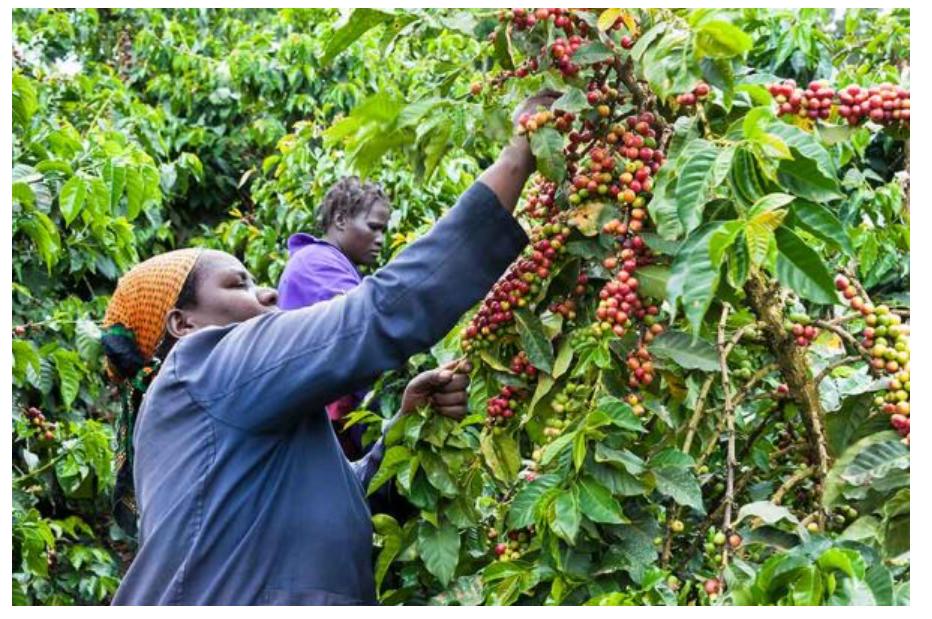
Kahawa ikiwa inavunwa, wakulima mbalimbali wakifanya kazi hilo wakivalia makoti ya bluu bahari, juu kukiwa na mwanga mkali wa jua ukistawisha zao hilo kwa rangi ya ukijani kibichi.